Don't ask, don't tell

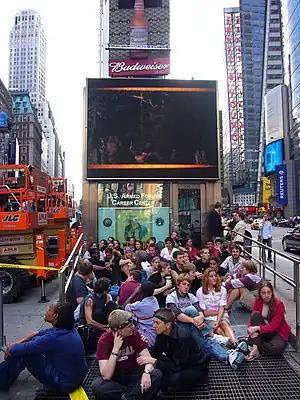
Protest in New York by Soulforce, a civil rights group.

In 1993, "Time" reported that 44% of those polled supported openly gay service members, and in 1994, a CNN poll indicated 53% of Americans believed gays and lesbians should be permitted to serve openly.